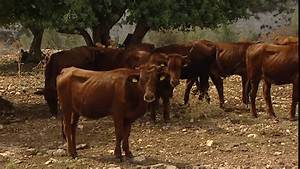
Label: mucca